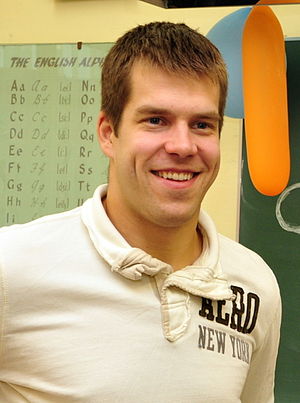
Jānis Sprukts
Jānis Sprukts i 2010
Jānis Sprukts er en lettisk professionel ishockey forward, som for tiden spiller for Dinamo Riga i Kontinental Hockey League. 2010 tilbragte han i Nordamerika, hvor han spillede 12 kampe for Florida Panthers. Sprukts udvalgtes under NHL Entry Draft i 2000 af Florida Panthers i ottende runde af 234 runder.